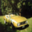
Label: automobile